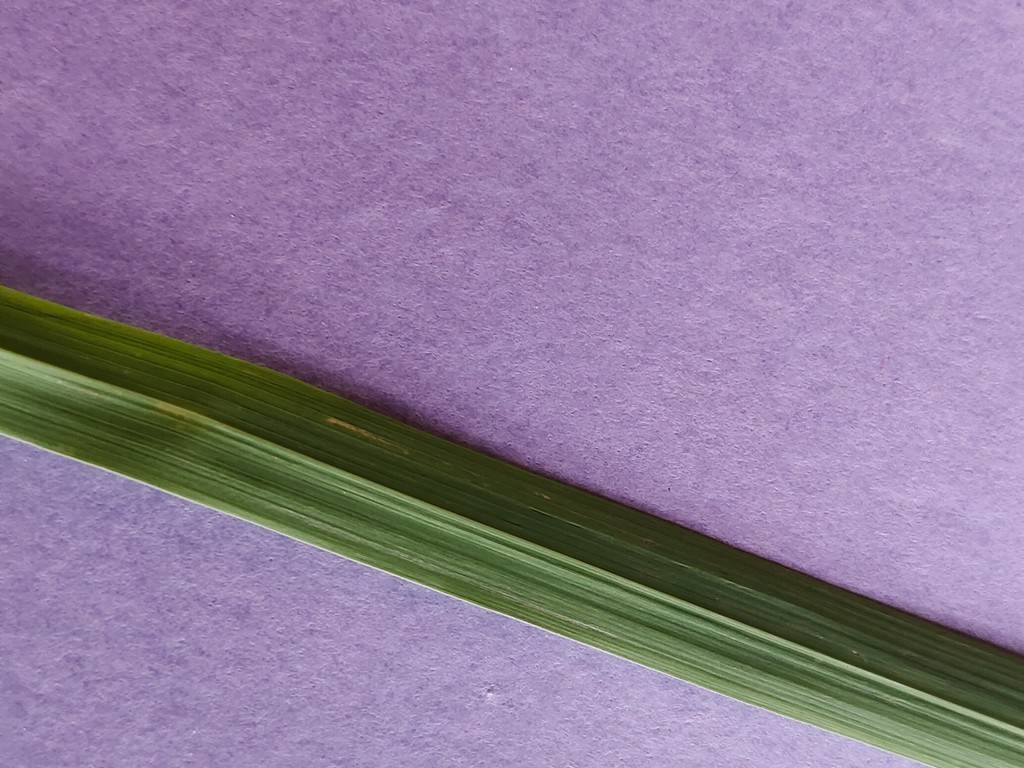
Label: Healthy